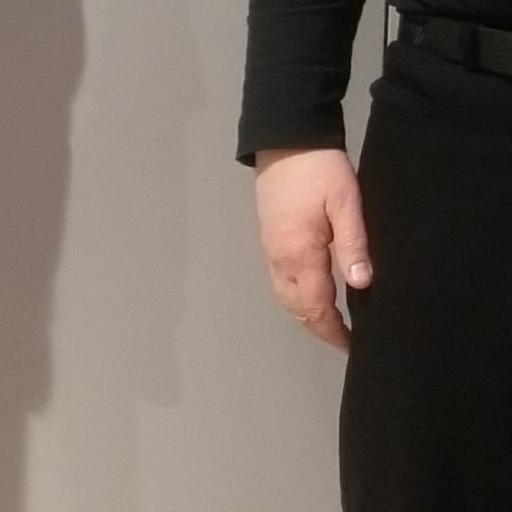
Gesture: no_gesture